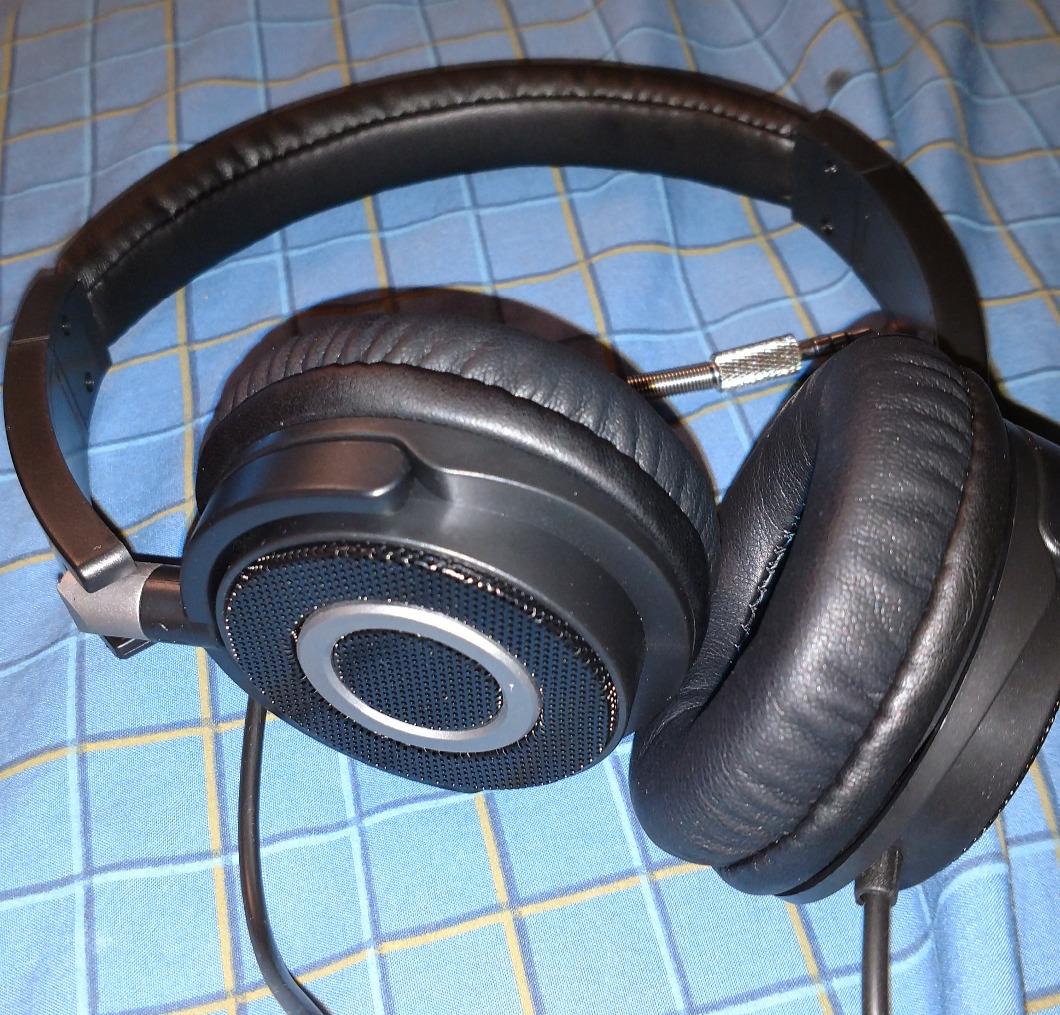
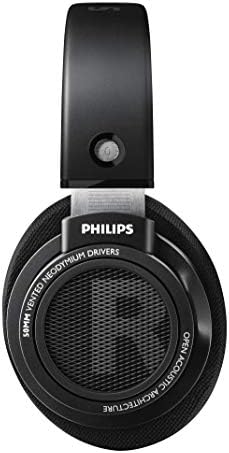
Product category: headphones
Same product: no